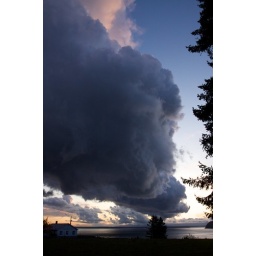
You could hear hale from this cloud hitting the water out in the bay